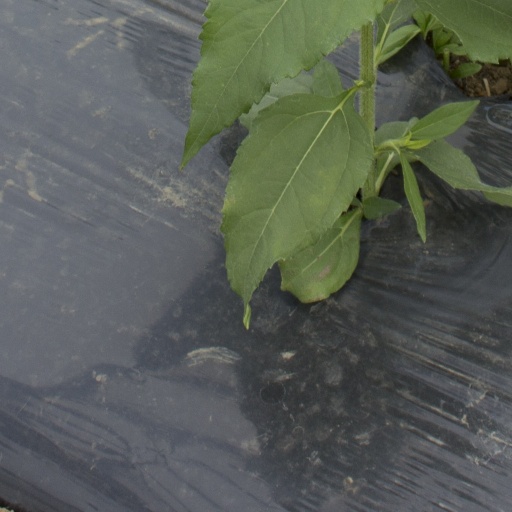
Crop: Jerusalem artichoke